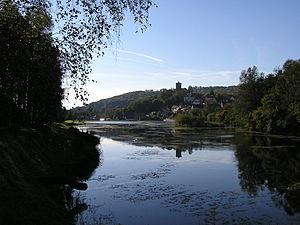
La Nidder est un cours d'eau d'une longueur de 68 km qui coule dans le land de la Hesse au centre de l'Allemagne. Elle est un affluent de la Nidda dont elle suit parallèlement le cours à environ 10 km au sud-ouest.